List of birds of Ireland

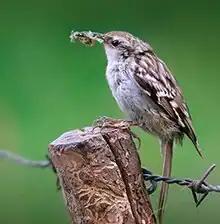
Eurasian treecreeper, an inconspicuous resident.

The kinglets, also called crests, are a small group of birds which were sometimes included in the Old World warblers, family Sylviidae.